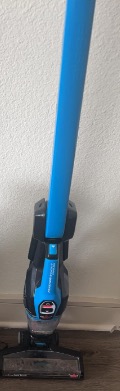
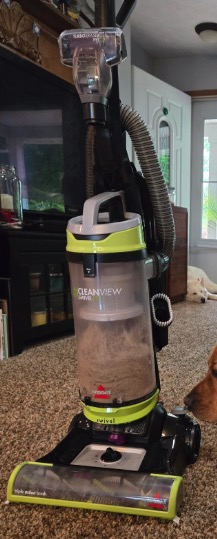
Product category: items_vacuum
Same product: no